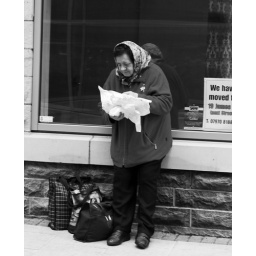
A lady in Bradford enjoying a nice bag of fish and chips for her dinner.